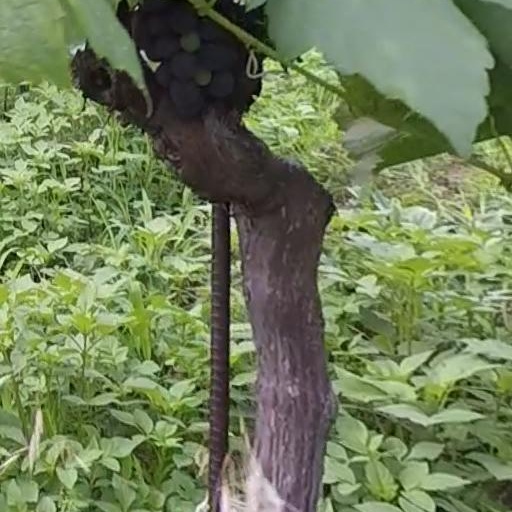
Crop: grape